Pemmican War

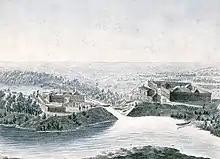
Fort Daer of the HBC and across the Pembina River on the right old Fort Pembina built by the NWC (by Peter Rindisbacher in 1822)

In 1815 NWC partner Duncan Cameron now began to implement the company's plan to dislodge the Red River settlers. This was done primarily by threatening to unleash the Indians on the colony and offering the colonists free passage to Upper Canada. Not every Nor'Wester in the Red River District was interested in the destruction of Selkirk's colony. Around this time, the NWC clerk Aulay McAulay refused to sell firearms and ammunition to the Métis to use against the colony. Consequently, at the next rendezvous at Fort William, Aulay was not allowed to dine at the general mess-table, the other clerks were ordered not to associate with him, and he was sent back to Montreal aboard a loaded Montreal canoe as a sign of disgrace.